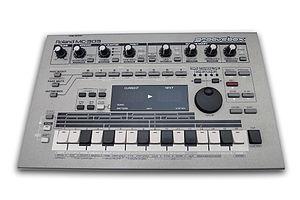
La Roland MC-303 est le premier modèle d'une série d'instruments électroniques dénommés Groovebox.